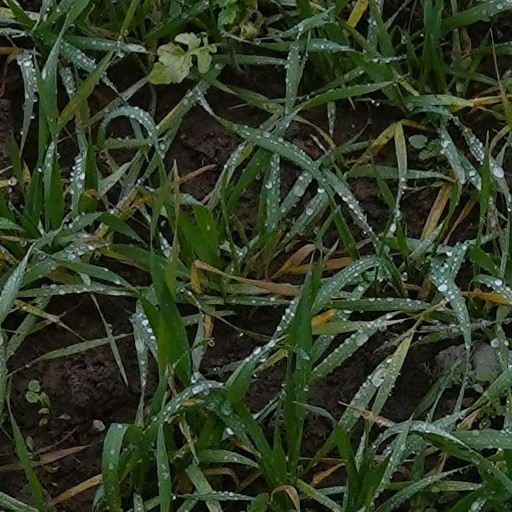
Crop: wheat